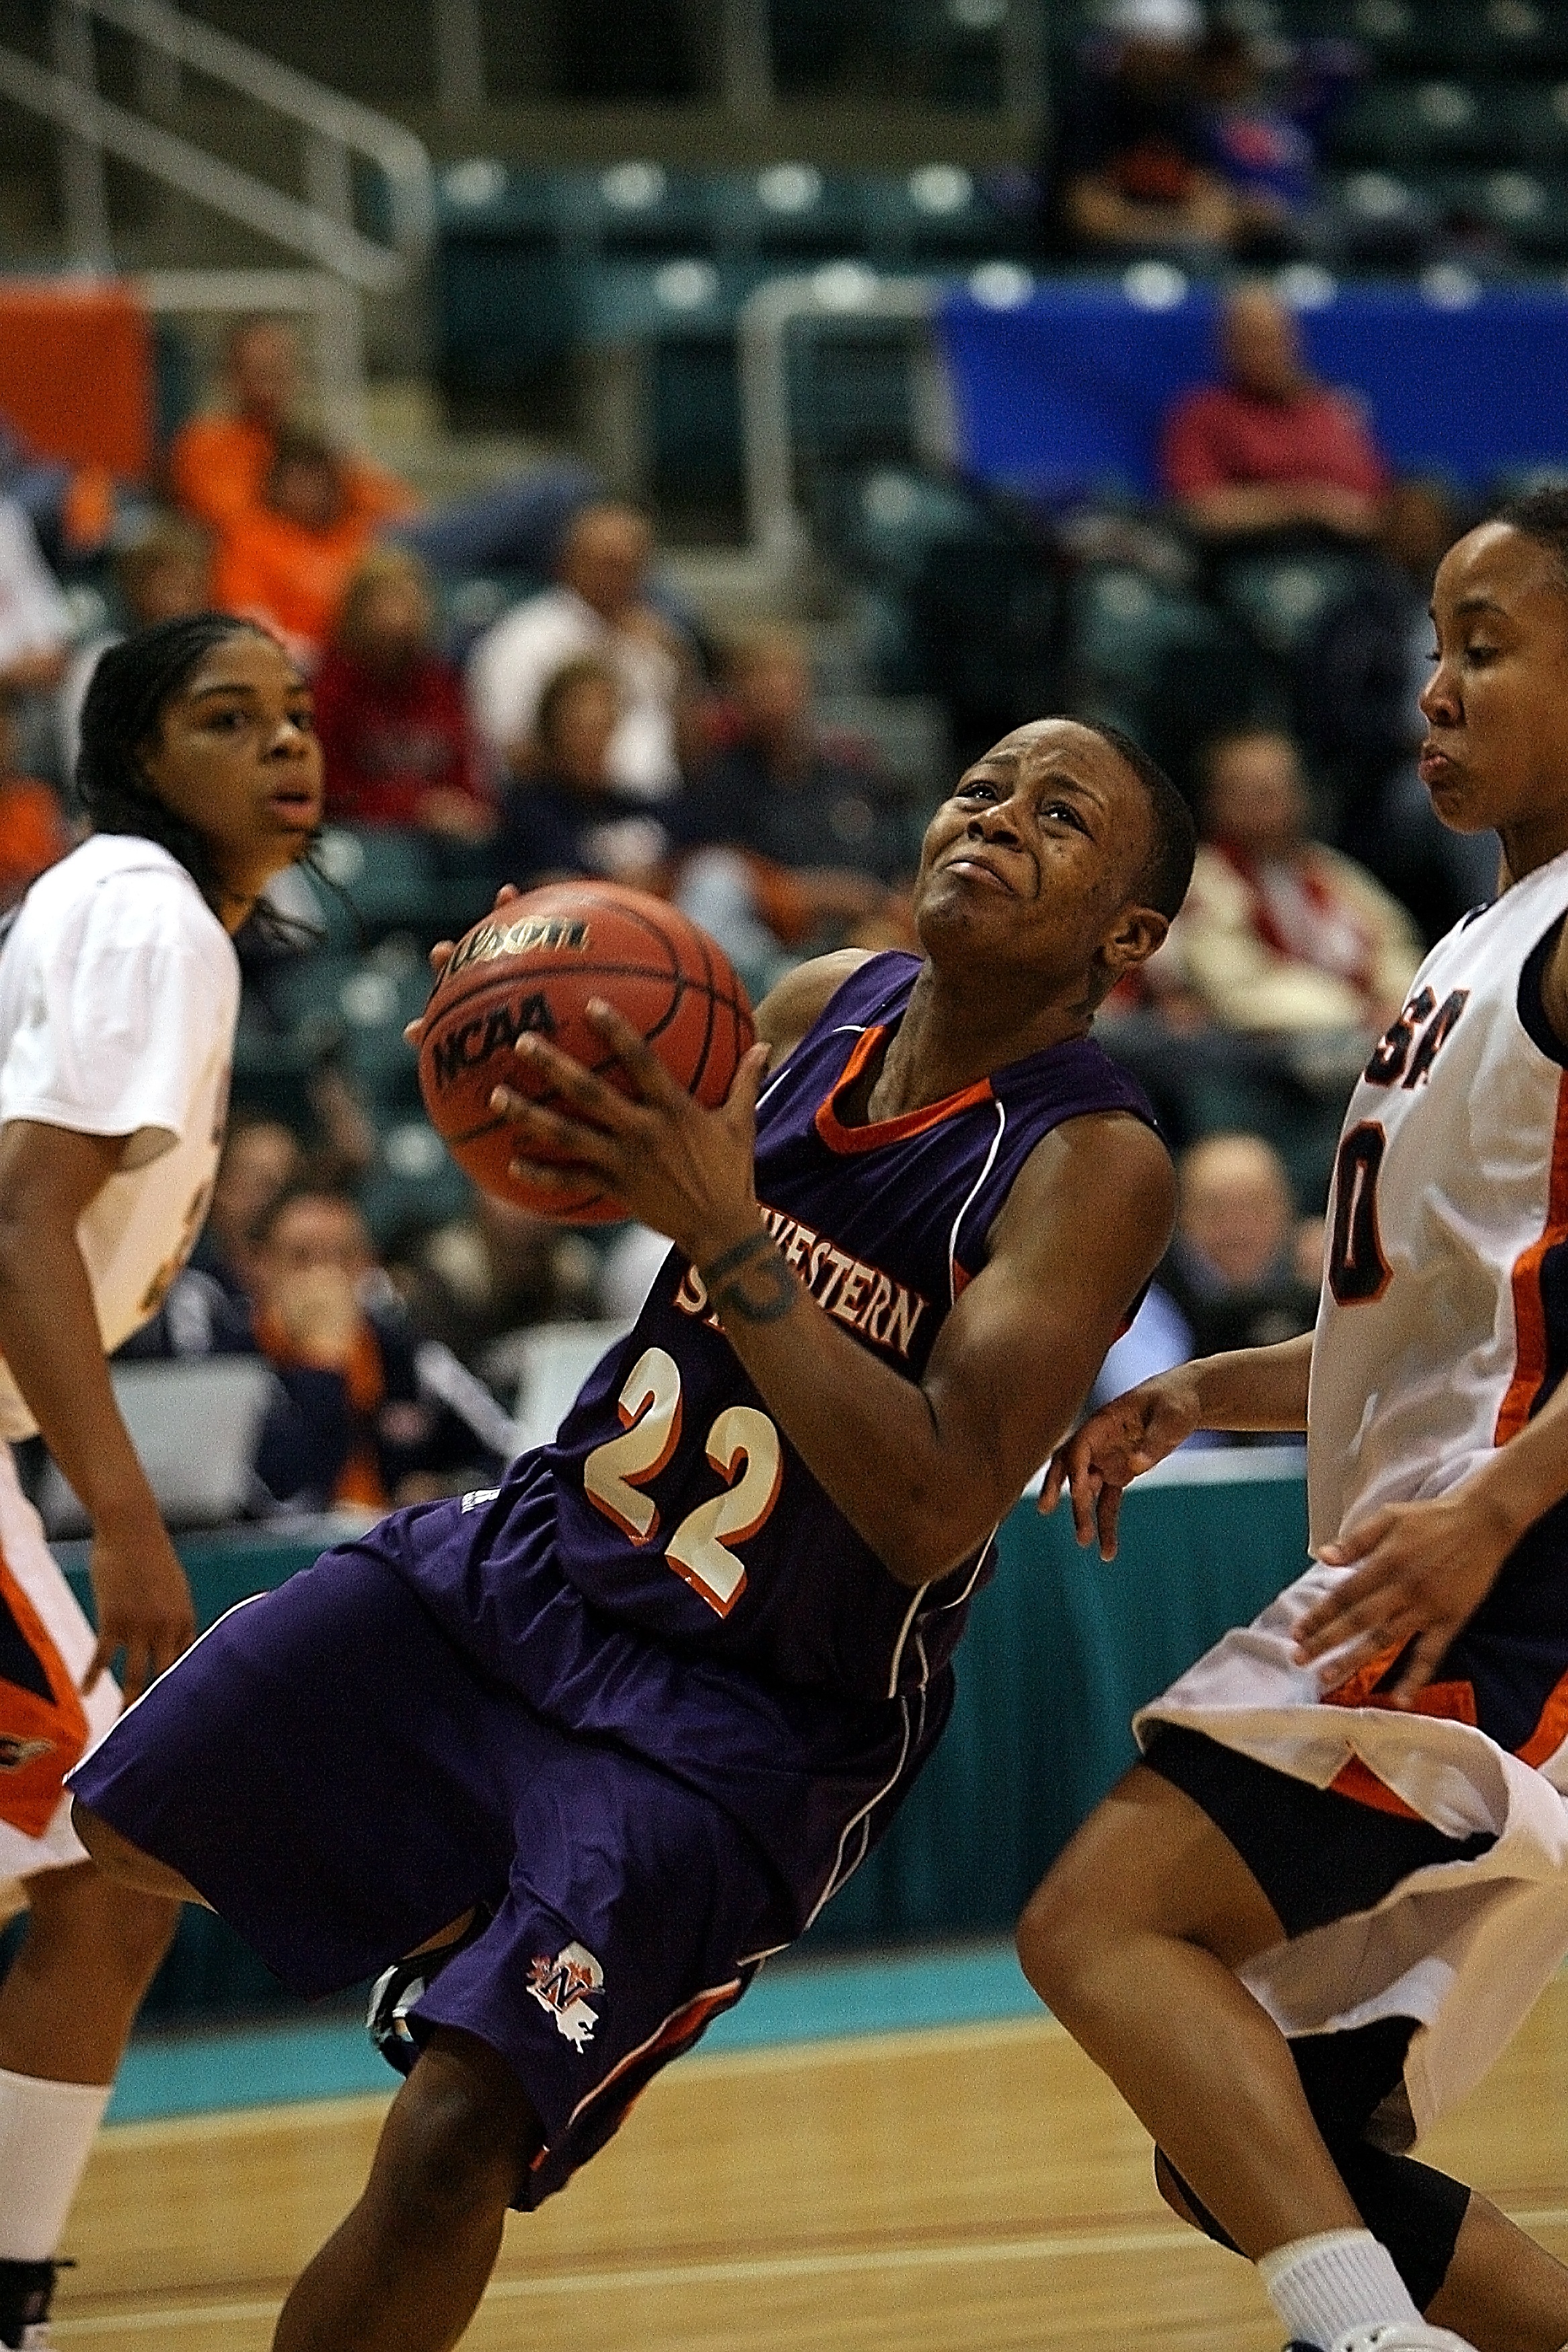
person, girl, sport, game, female, basketball, action, playing, player, activity, competition, arena, sports, ball, court, charging, championship, active, ball game, attacker, team sport, layup, basketball player, competition event, basketball moves